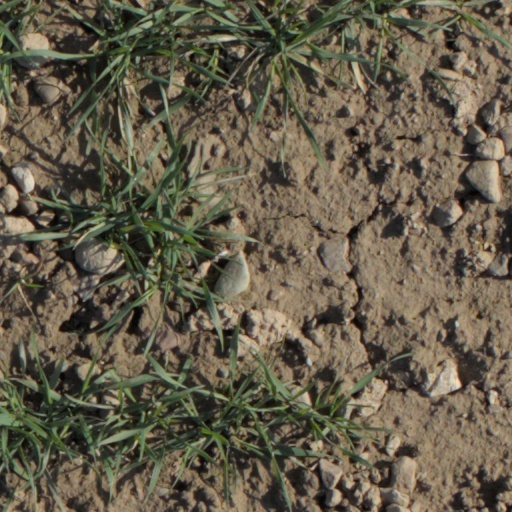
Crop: wheat